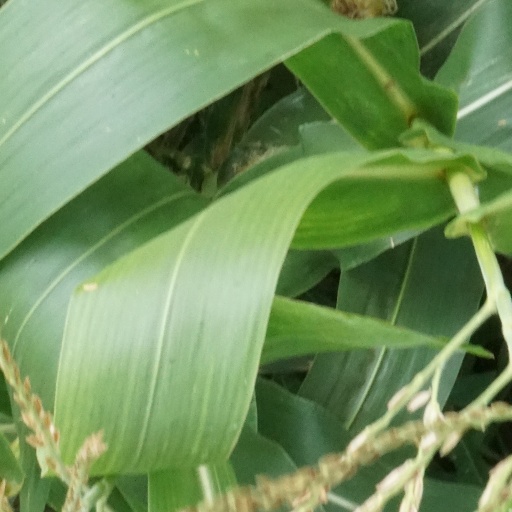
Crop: maize; corn